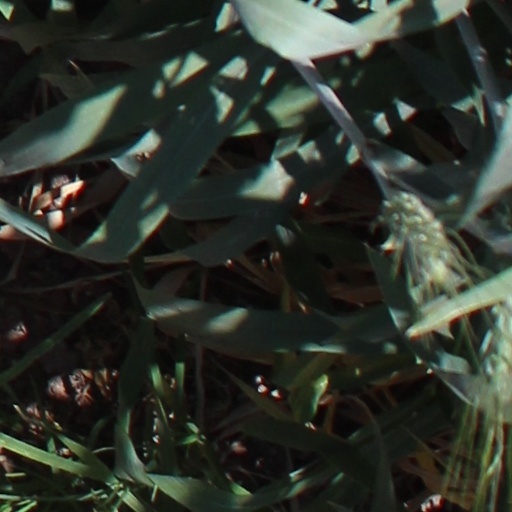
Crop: wheat